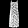
Label: Dress